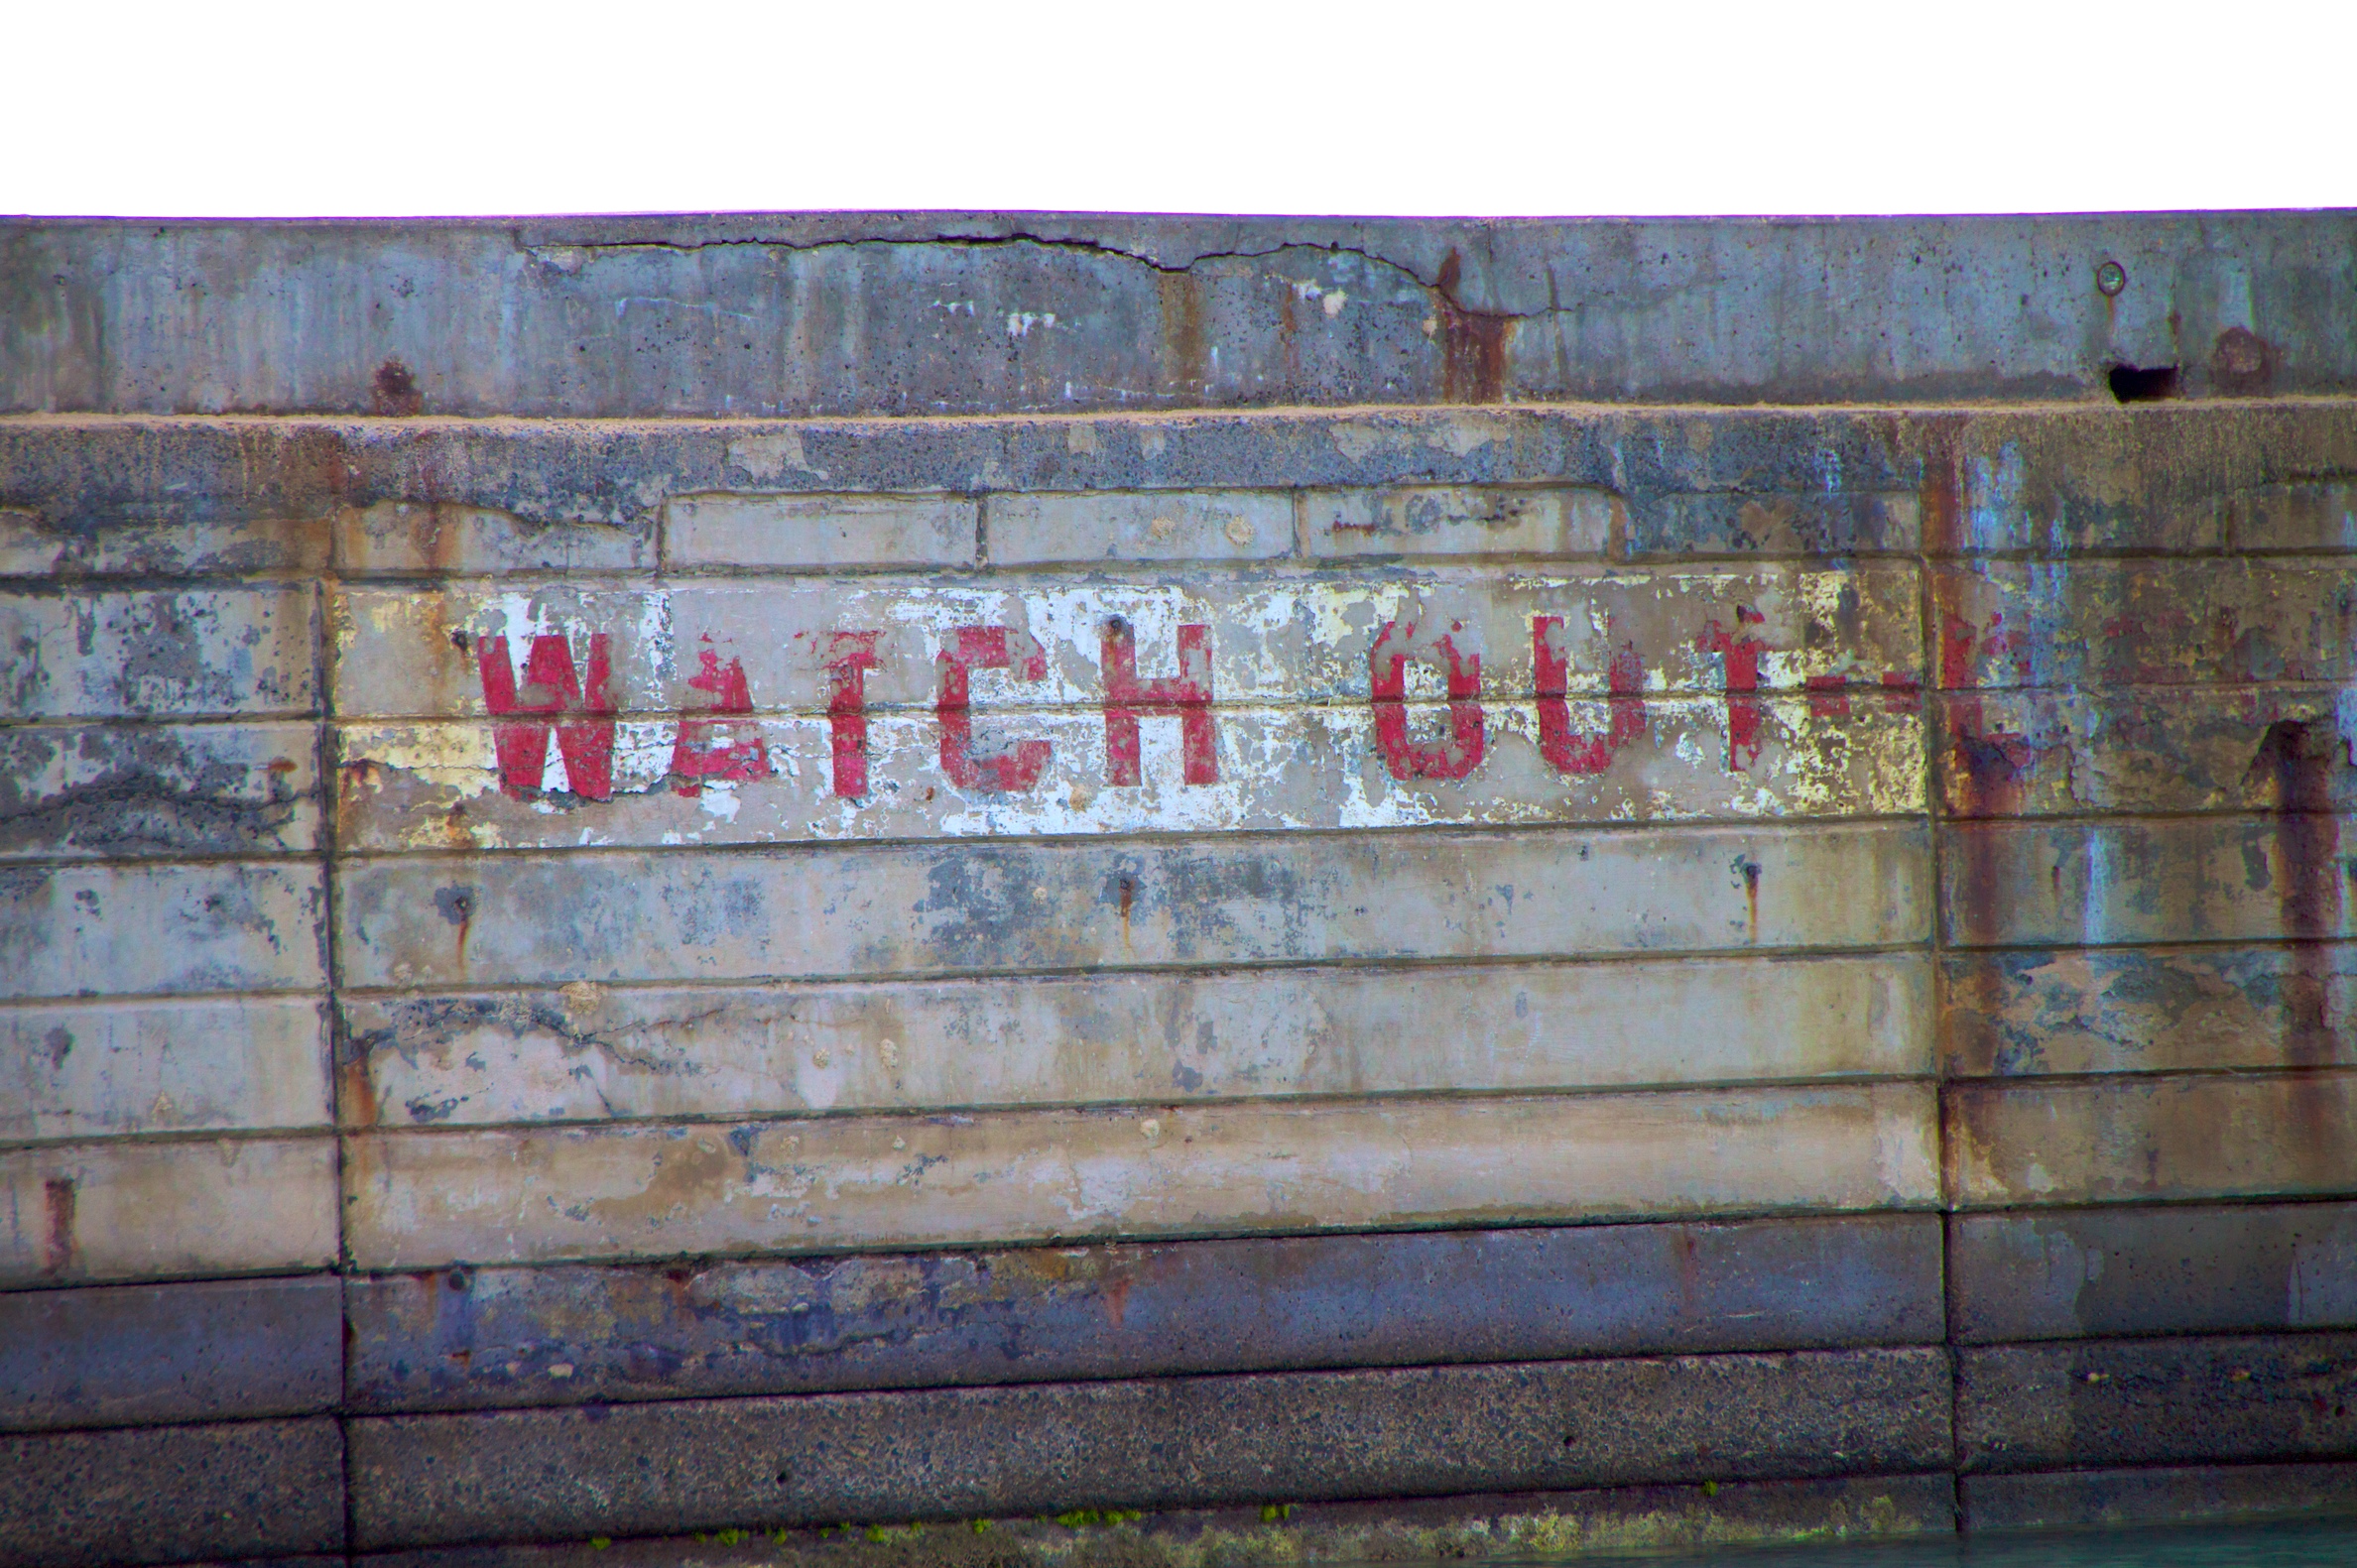
wood, wall, sign, art, 18270mm, edmedia